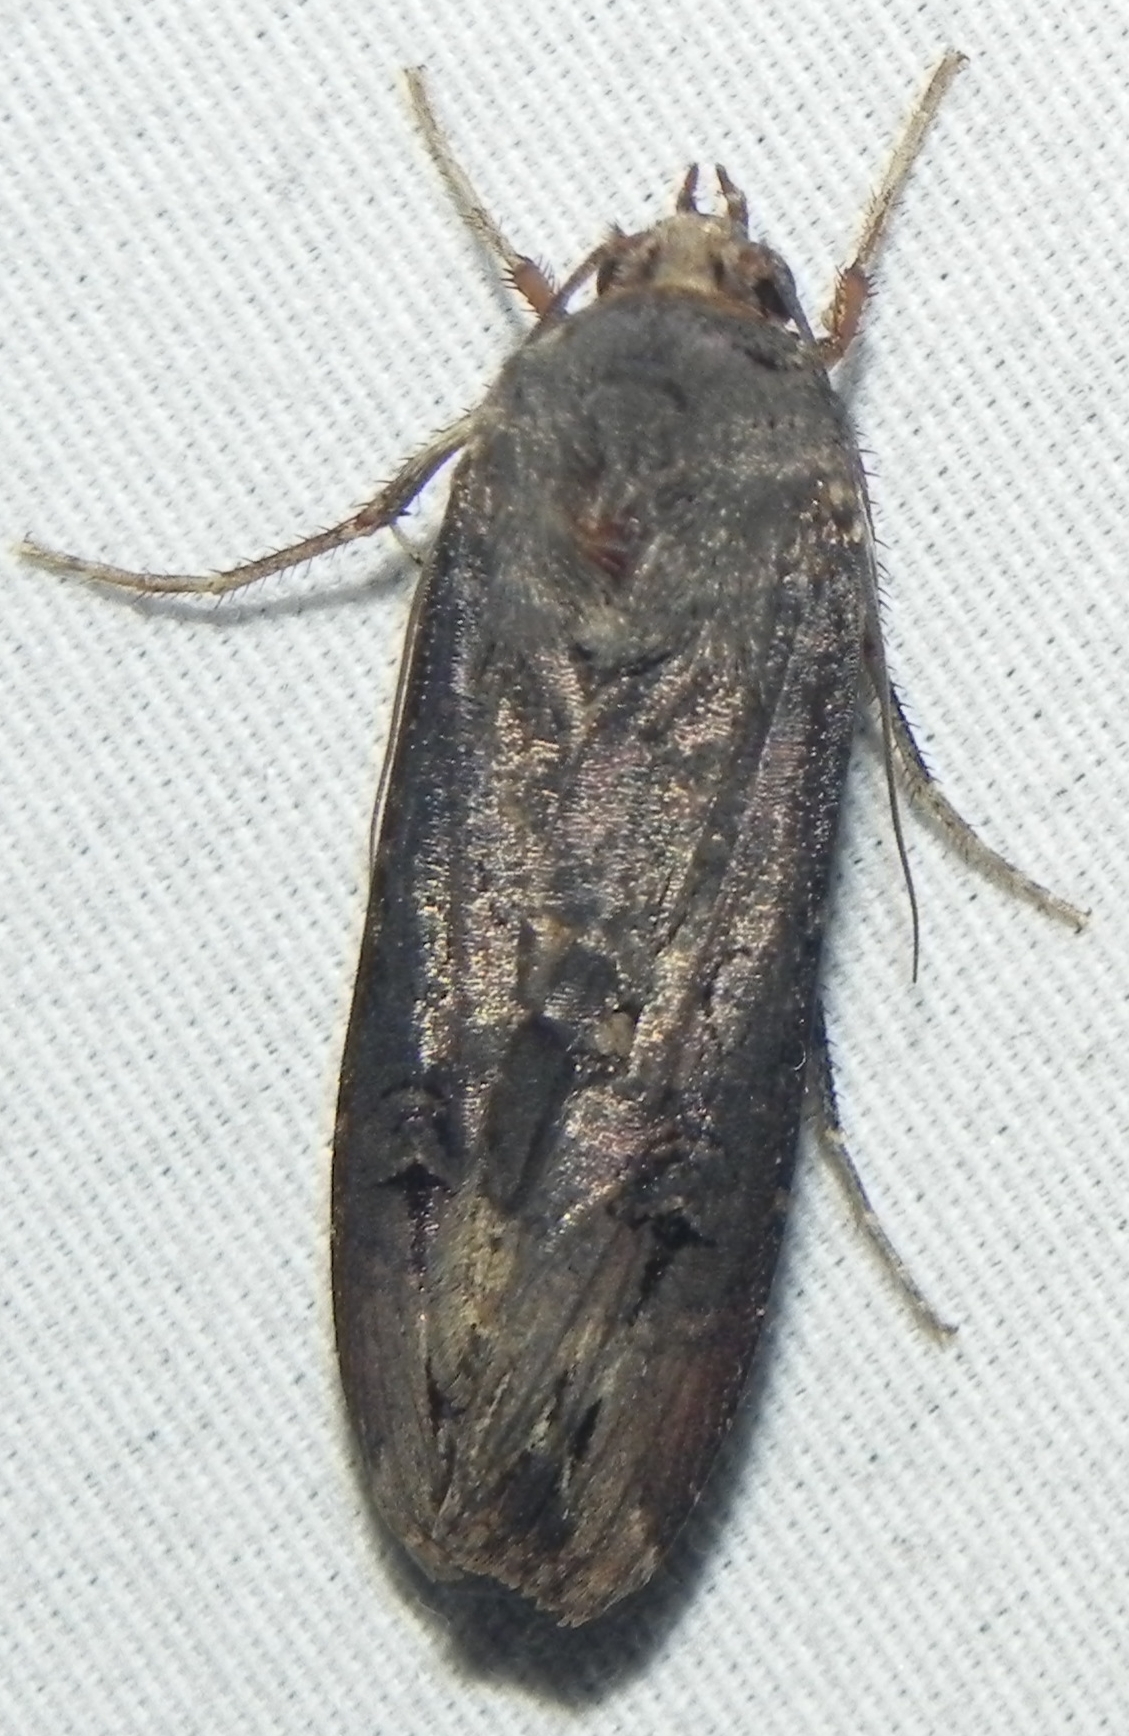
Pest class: cutworms